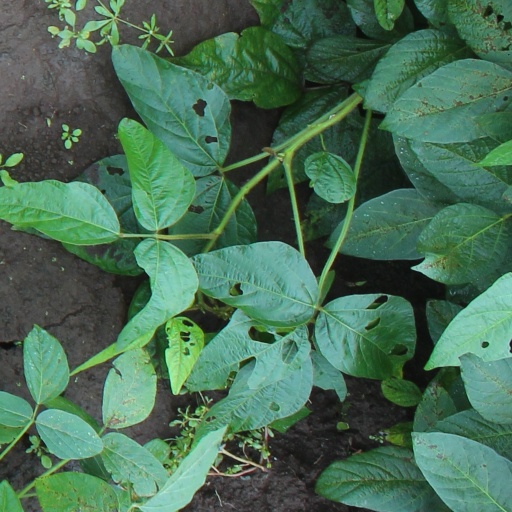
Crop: soybean